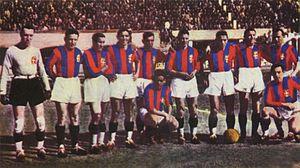
La saison 1936-1937 du Championnat d'Italie de football est la trente-septième édition du championnat italien de première division.